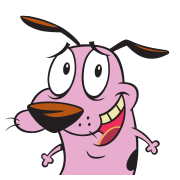
Portrait style: Cartoon Portrait